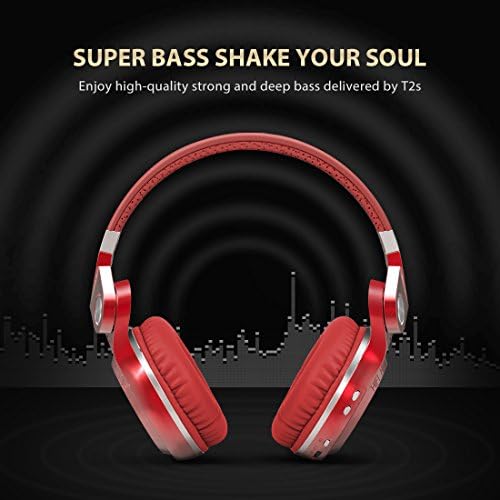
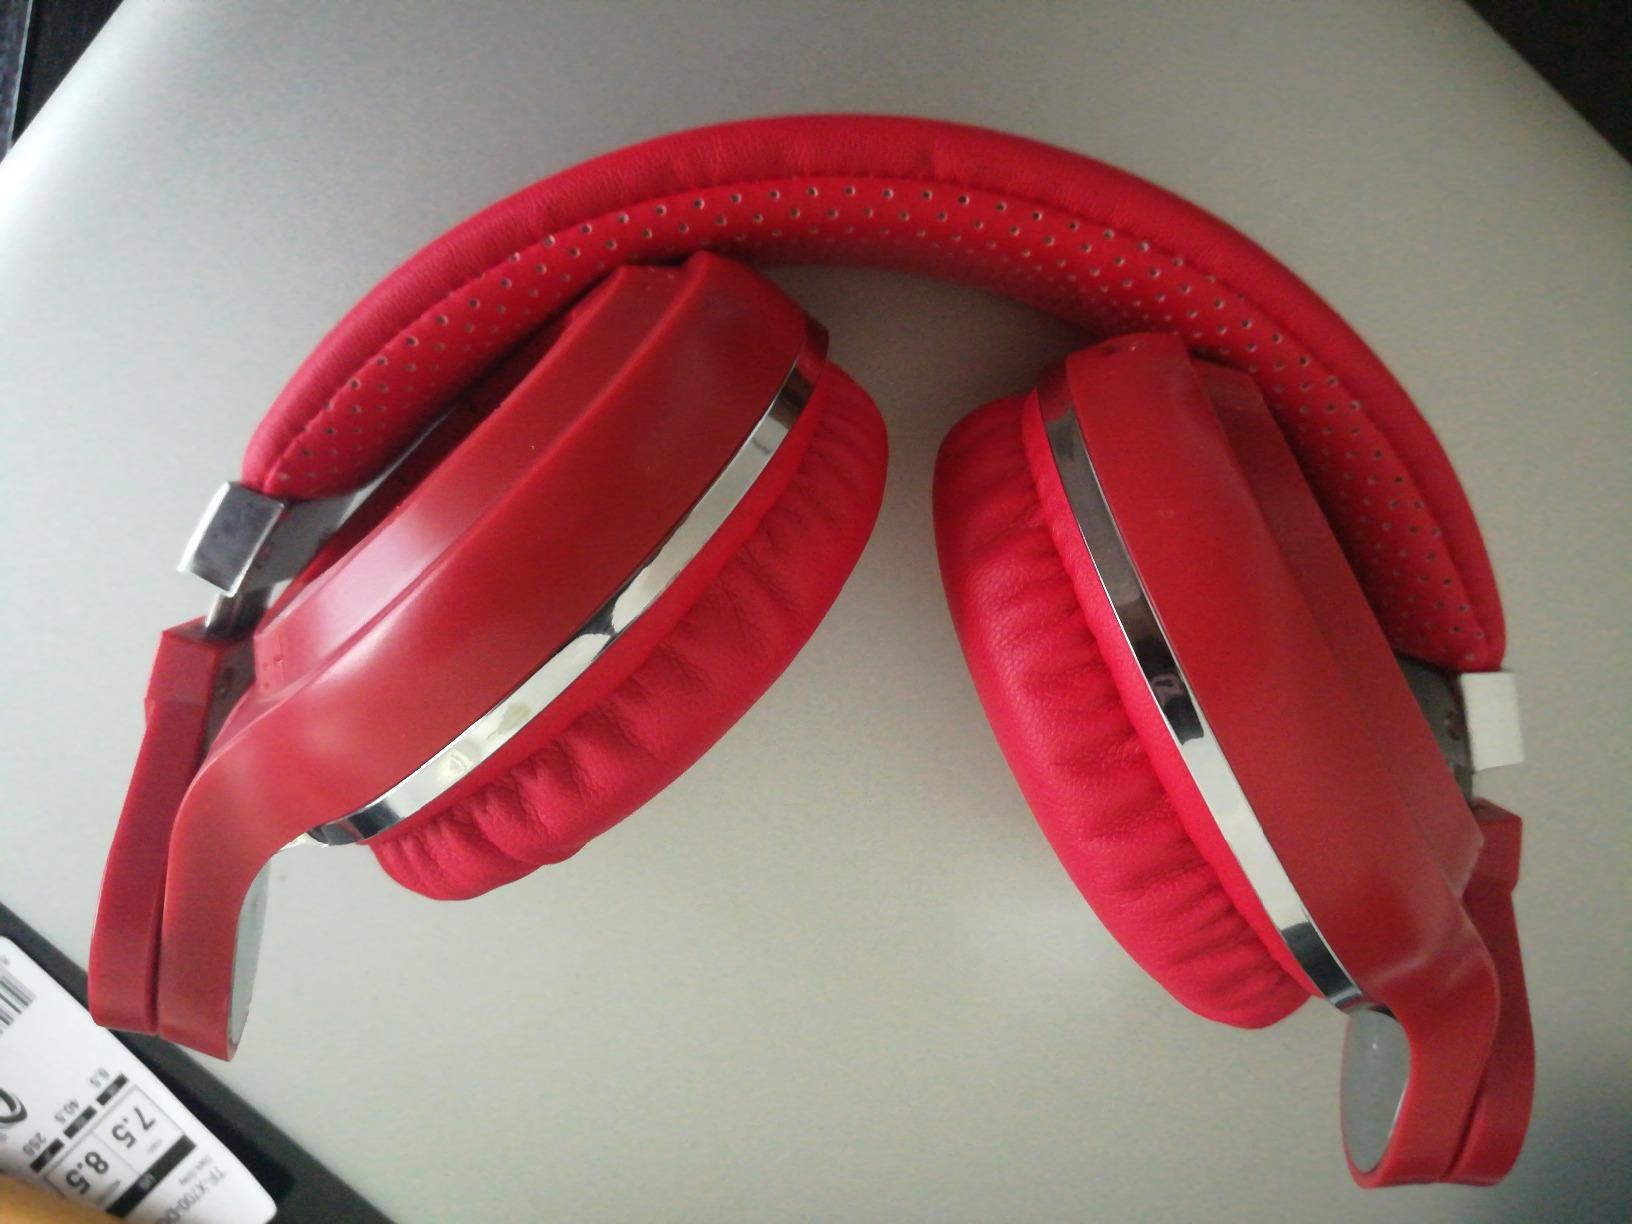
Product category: headphones
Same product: yes